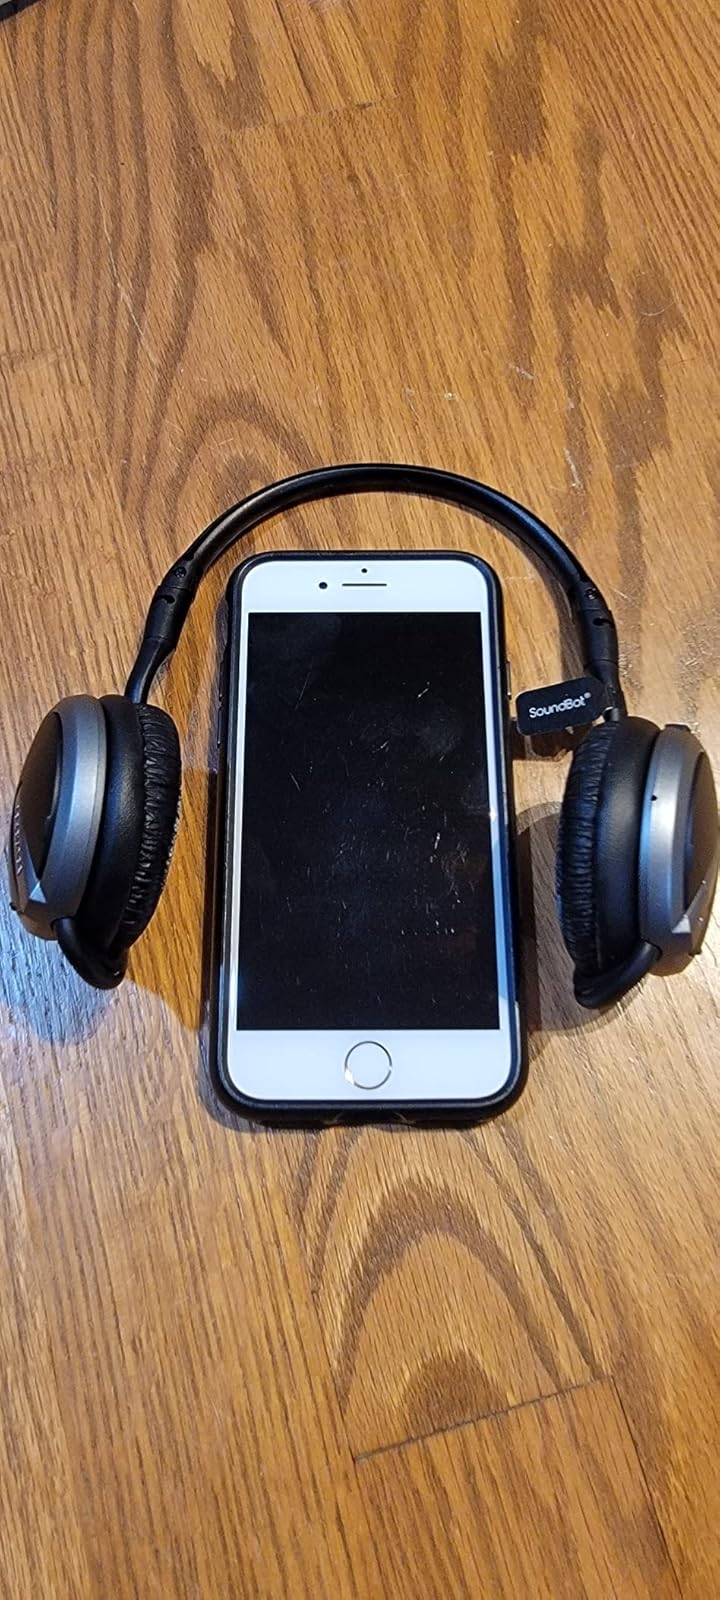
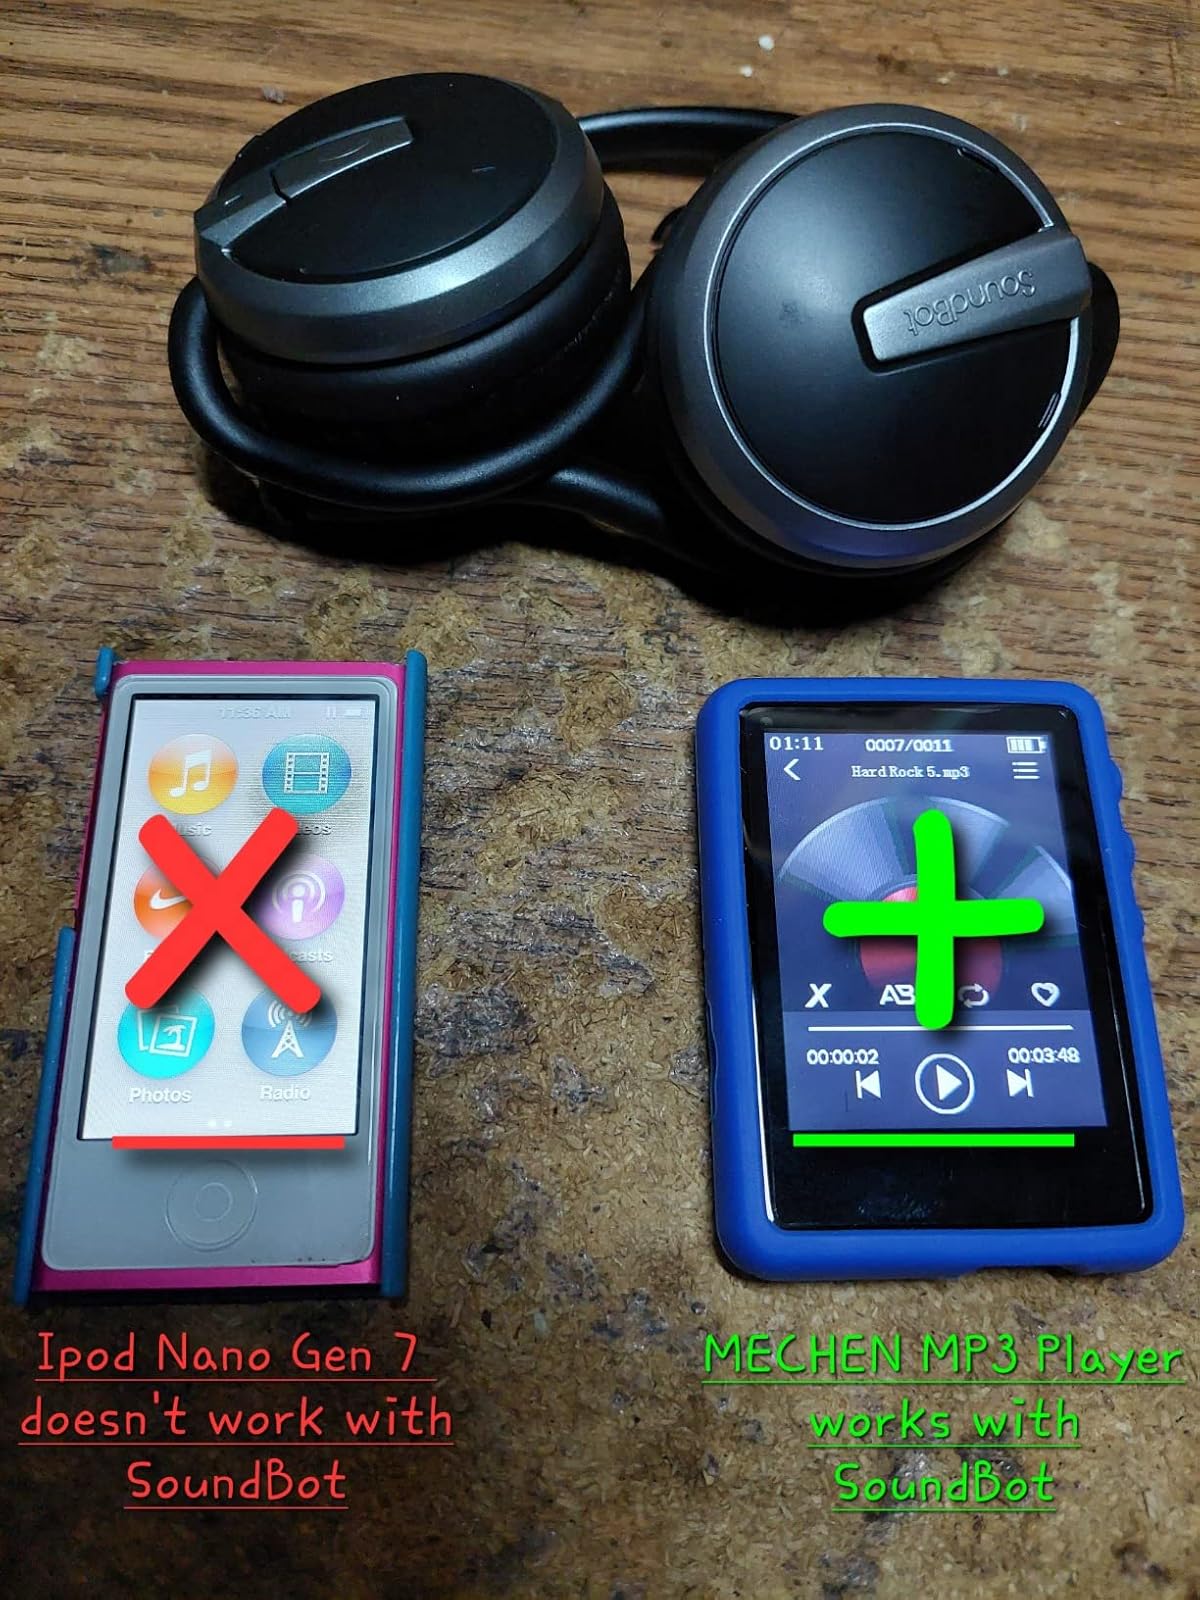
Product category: headphones
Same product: yes